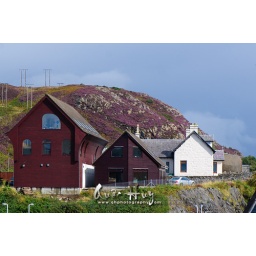
Some houses by the coast in Kyle